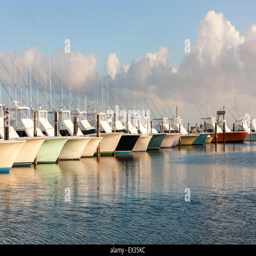
a fleet of charter fishing boats docked at the marina